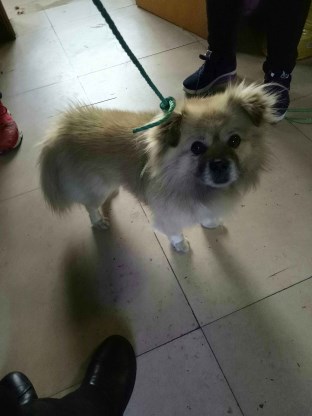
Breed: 3336-n000121-chinese_rural_dog